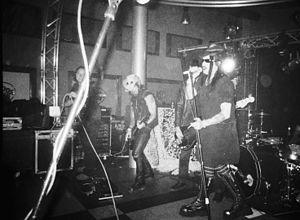
Faster Pussycat est un groupe de glam punk et glam metal américain, originaire de Los Angeles, en Californie. Il a pour leader Taime Down, patron du Cathouse Club. Le groupe sort son premier album en 1987 et semble peu actif depuis 2009.